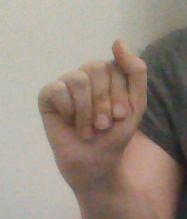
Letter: saad